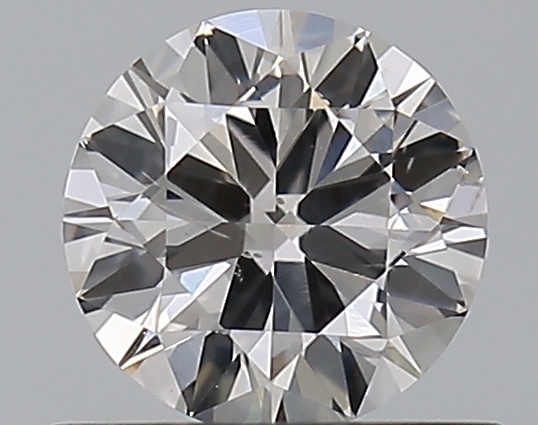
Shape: round
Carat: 0.5
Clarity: SI1
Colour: G
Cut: VG
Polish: EX
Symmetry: VG
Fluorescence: N
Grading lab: GIA
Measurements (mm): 5.08 x 5.1 x 3.07